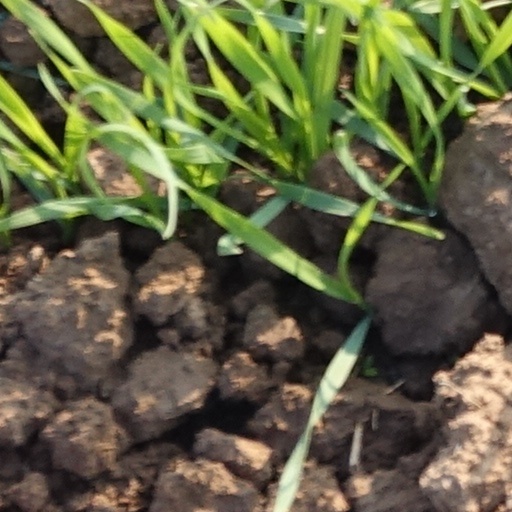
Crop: wheat